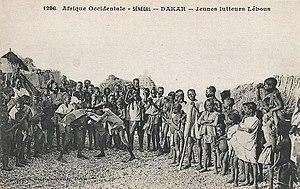
François-Edmond Fortier, Dakar. Jeunes lutteurs Lébous. Afrique Occidentale - Sénégal.
Les Lébous constituent une communauté au Sénégal. Traditionnellement pêcheurs mais aussi agriculteurs, ils sont concentrés dans la presqu'île du Cap-Vert qu'ils occupent déjà à l'arrivée des premiers colons dans la région. Ils parlent wolof depuis les origines. Ils ont été les haut-parleurs d'origine du wolof. Ils sont désormais majoritairement musulmans, mais ont conservé des pratiques issues de leur religion traditionnelle.